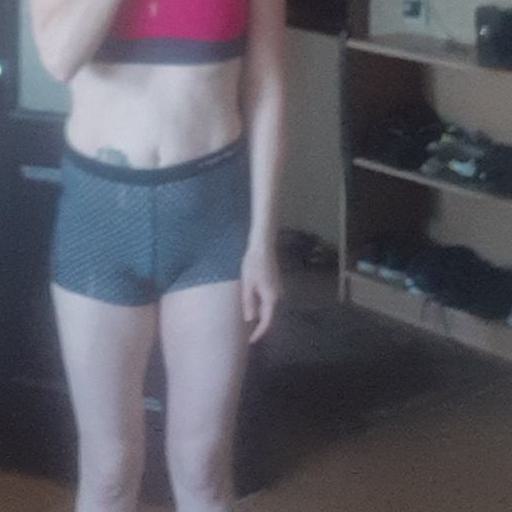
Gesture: no_gesture